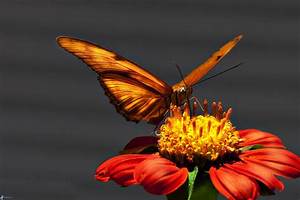
Label: farfalla